Johan Gunnar Andersson

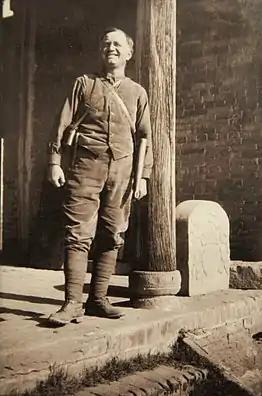
Mr. Andersson in China, 1920

Andersson paid his first visit to Zhoukoudian in 1918 drawn to an area called "Chicken Bone Hill" by locals who had misidentified the rodent fossils found in abundance there. He returned in 1921 and local quarrymen took him to "Dragon Bone Hill", where he identified a quartz sample that was not native to the area. Realising that the presence of non-native quartz may indicate the presence of prehistoric man, he sent his assistant, Otto Zdansky to the area and ordered him to excavate it. Zdansky returned and conducted further excavations in 1923 and a large amount of material was shipped to Uppsala for analysis. Eventually in 1926, on the occasion of a visit by the Swedish Prince to Beijing, Andersson announced the discovery of two human teeth. These were later identified as being the first finds of the Peking Man.